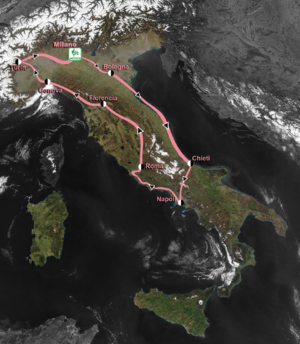
Le Tour d'Italie 1909 était la première édition de cette compétition. Il s'est tenu du 13 mai au 30 mai 1909, long de 2 448 km répartis en 8 étapes. Il a été remporté par l'Italien Luigi Ganna.